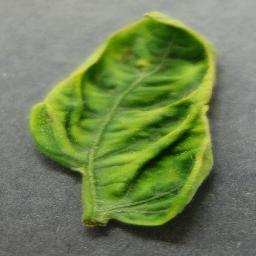
Label: Tomato___Tomato_Yellow_Leaf_Curl_Virus